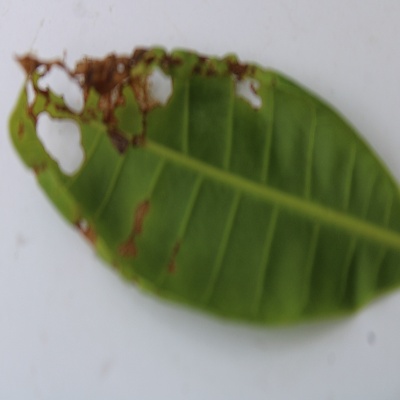
Crop: Cashew
Condition: leaf miner